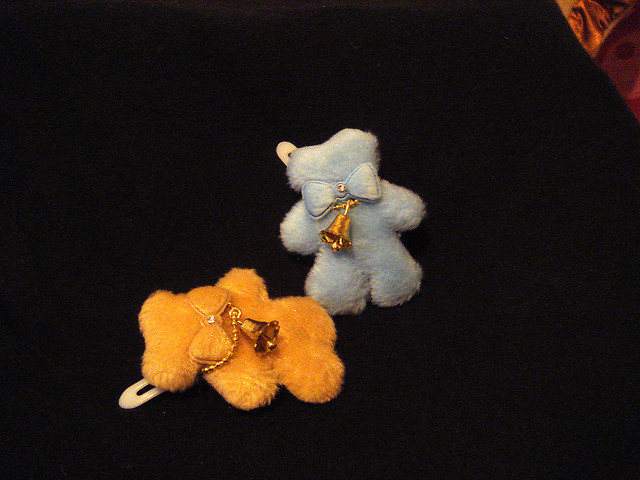
user: Given an image and a question. Answer the question in a short answer. Question: What animal do these resemble? Short Answer:
assistant: bear